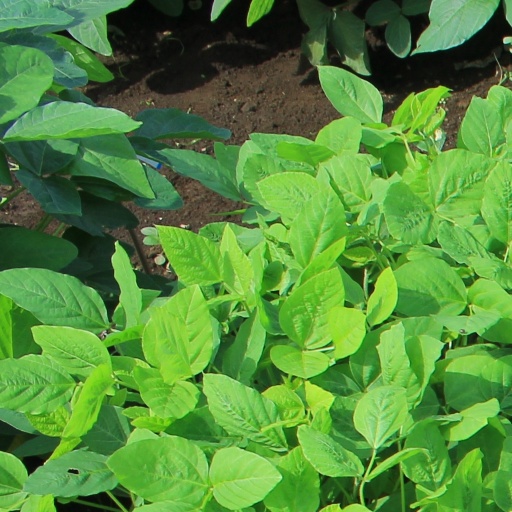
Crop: soybean